Alyssa Naeher

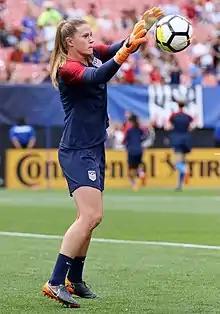
Naeher with the USWNT in 2018

Naeher was a member of the United States U-20 national team that played at the 2007 Pan-American Games, where they finished as silver medalists, losing 5–0 in the final to the full Brazilian national team.